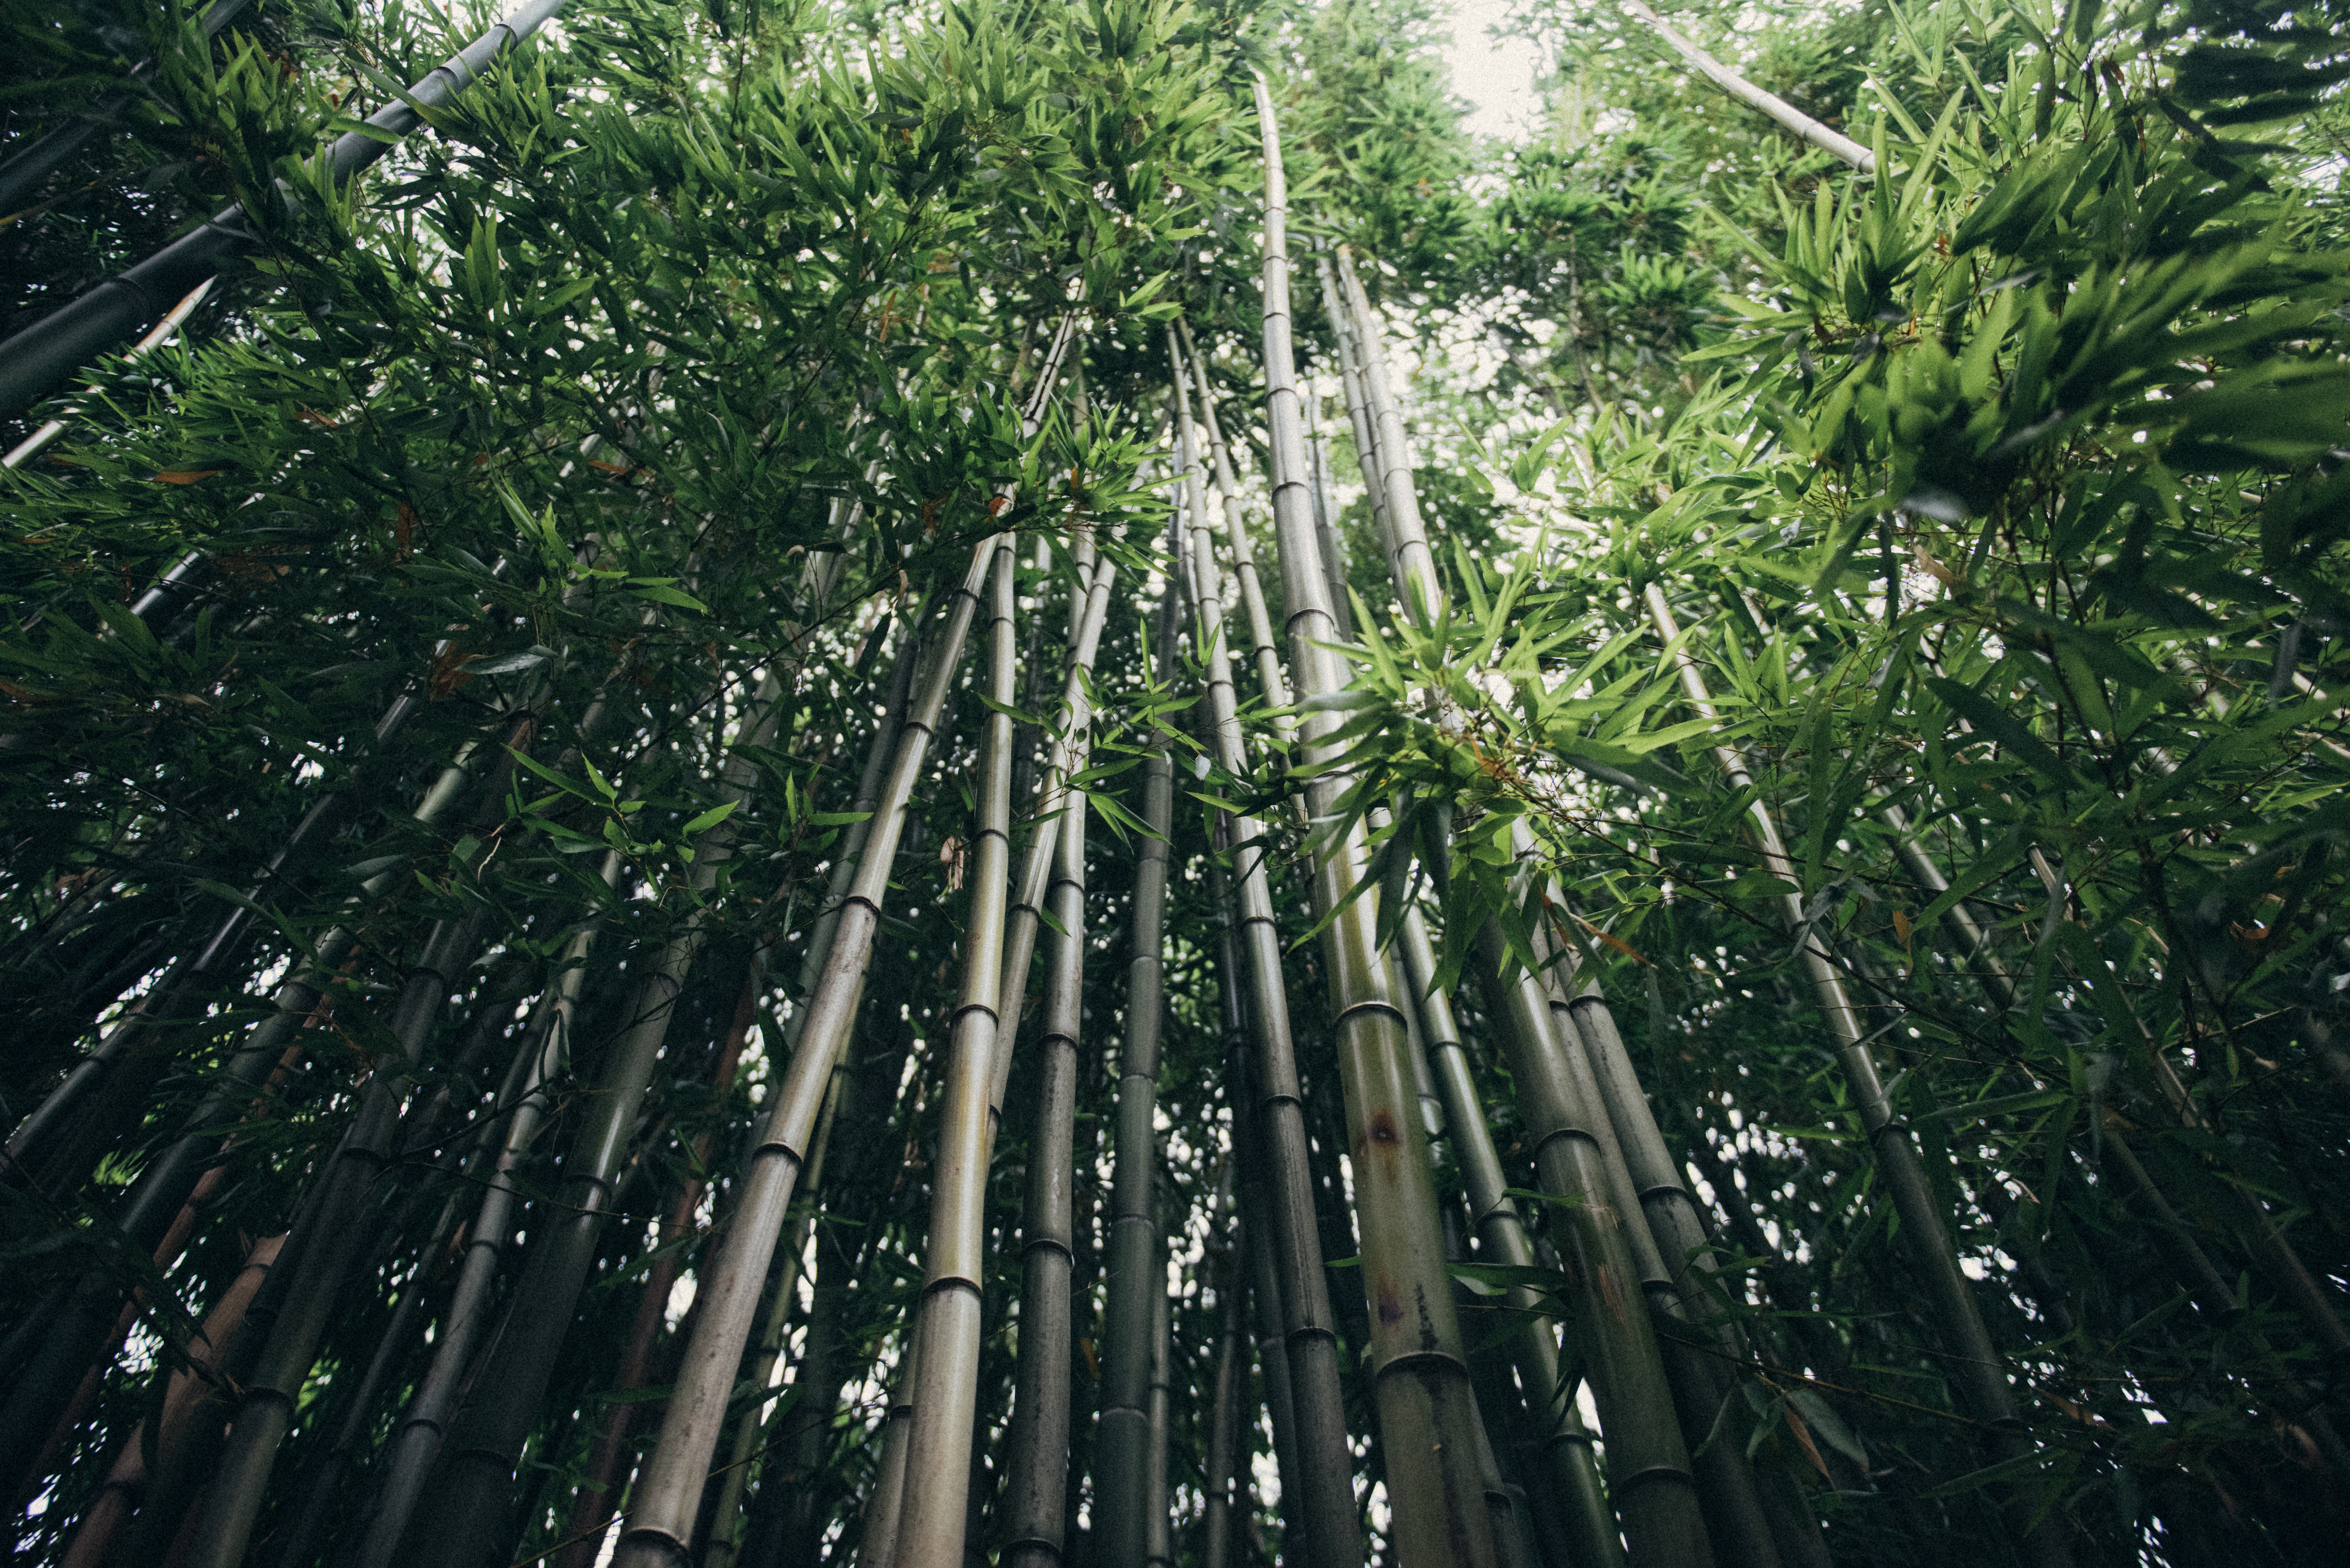
tree, forest, branch, plant, flower, jungle, botany, garden, rainforest, bamboo, woody plant, land plant, arecales, palm family